Herbert Hoover

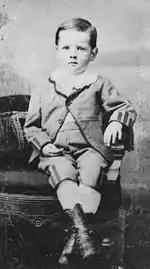
Hoover in 1877

In November 1885, Hoover was sent to Newberg, Oregon, to live with his uncle John Minthorn, a Quaker physician and businessman whose own son had died the year before. The Minthorn household was considered cultured and educational, and imparted a strong work ethic. Much like West Branch, Newberg was a frontier town settled largely by Midwestern Quakers. Minthorn ensured that Hoover received an education, but Hoover disliked the many chores assigned to him and often resented Minthorn. One observer described Hoover as "an orphan [who] seemed to be neglected in many ways". Hoover attended Friends Pacific Academy (now George Fox University), but dropped out at the age of thirteen to become an office assistant for his uncle's real estate office (Oregon Land Company) in Salem, Oregon. Though he did not attend high school, Hoover learned bookkeeping, typing, and mathematics at a night school.